Owens Corning

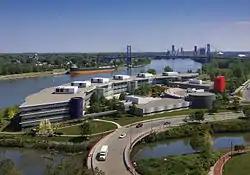
Owens Corning headquarters

Owens-Corning Fiberglas Company was formed in 1935 through a joint venture of Owens-Illinois and Corning Glass Works. It became a separate company in 1938 with its headquarters established in Toledo, Ohio. In 1938, the company sales reached $2.6 million.